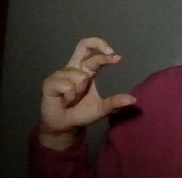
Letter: thal